Edinburgh Castle

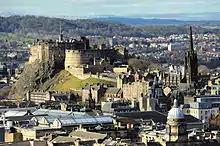
The Castle dominates the city skyline.

A mass prison break in 1811, in which 49 prisoners of war escaped via a hole in the south wall, persuaded the authorities that the castle vaults were no longer suitable as a prison. This use ceased in 1814 and the castle began gradually to assume a different role as a national monument. In 1818, Sir Walter Scott was given permission to search the castle for the Crown of Scotland, believed lost after the union of Scotland and England in 1707. Breaking into a sealed room, now known as the Crown Room, and unlocking a chest within, he rediscovered the Honours of Scotland, which were then put on public display with an entry charge of one shilling. In 1822, King George IV made a visit to Edinburgh, becoming the first reigning monarch to visit the castle since Charles II in 1651. In 1829, the cannon Mons Meg was returned from the Tower of London, where it had been taken as part of the process of disarming Scotland after "the '45", and the palace began to be opened up to visitors during the 1830s. St Margaret's Chapel was "rediscovered" in 1845, having been used as a store for many years. Works in the 1880s, funded by the Edinburgh publisher William Nelson and carried out by Hippolyte Blanc, saw the Argyle Tower built over the Portcullis Gate and the Great Hall restored after years of use as a barracks. A new Gatehouse was built in 1888. During the 19th century, several schemes were put forward for rebuilding the whole castle as a Scottish baronial style "château". Work began in 1858, but was soon abandoned, and only the hospital building was eventually remodelled in 1897. Following the death of Prince Albert in 1861, the architect David Bryce put forward a proposal for a keep as a memorial, but Queen Victoria objected and the scheme was not pursued.